Charlotte Mayer

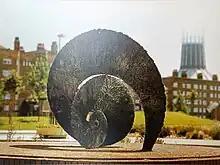
"Sea Circle", Liverpool

Mayer received her first public commission in 1953: "Mother and Child", a carved alabaster piece for the maternity ward of Epsom General Hospital. The sculpture, however, was criticised as being “too modern”, and never put on display.